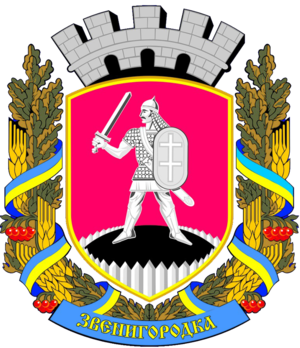
Zvenyhorodka ou Zvenigorodka est une ville de l'oblast de Tcherkassy, en Ukraine, et le centre administratif du raïon de Zvenyhorodka. Sa population s'élevait à 17 958 habitants en 2013.